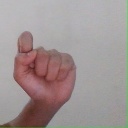
अक्षर: घ